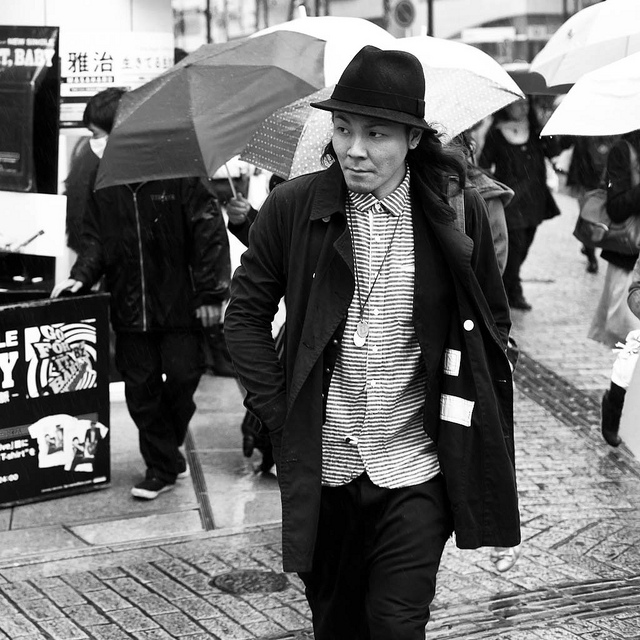
user: Given an image and a question. Answer the question in a short answer. Question: Why are people holding umbrellas? Short Answer:
assistant: rain